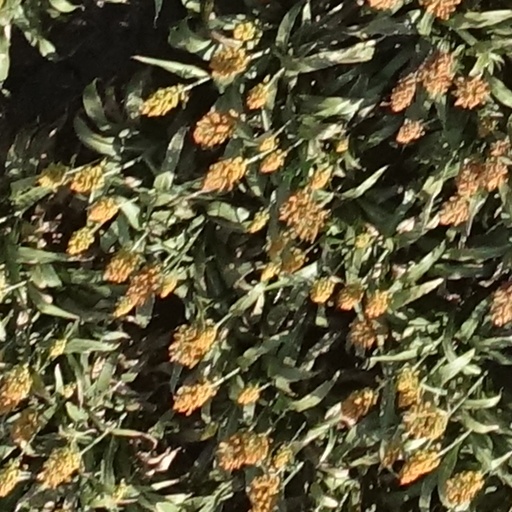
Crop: sorghum